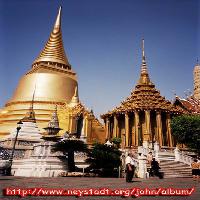
Weather: sun or clear